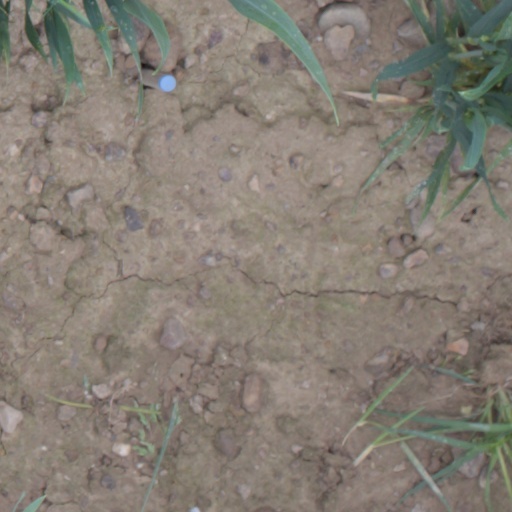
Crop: wheat